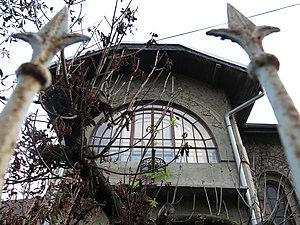
La maison de Momir Korunović est située à Belgrade, la capitale de la Serbie, dans la municipalité urbaine de Vračar. Construite en 1924, elle est inscrite sur la liste des biens culturels de la Ville de Belgrade.